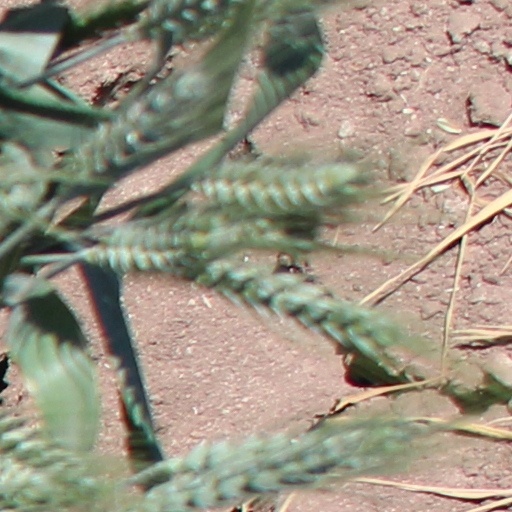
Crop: wheat